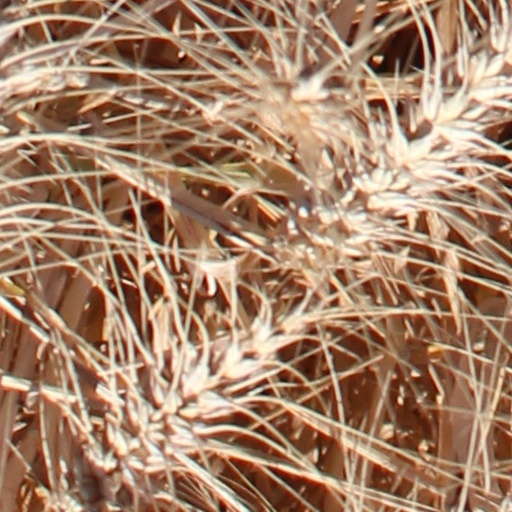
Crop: wheat